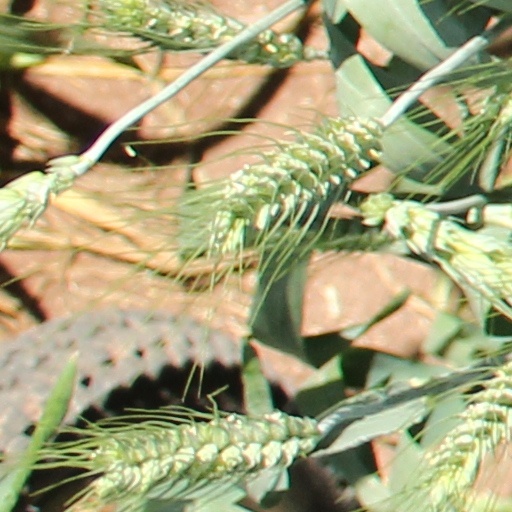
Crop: wheat